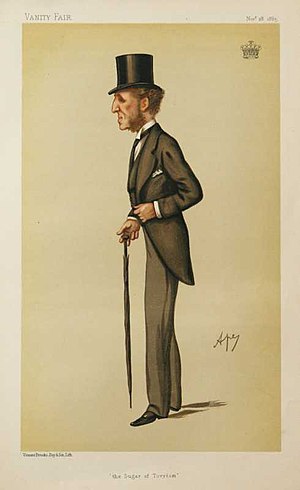
Dudley Ryder, 3. jarl af Harrowby
Dudley Francis Stuart Ryder, 3. jarl af Harrowby var en engelsk statsmand. Han var søn af Dudley Ryder, 2. jarl af Harrowby.